George Boardman (missionary)

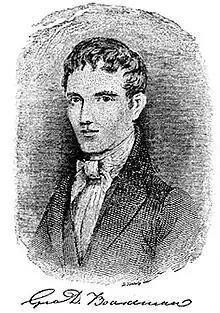
Missionary to Burma

He was born in Livermore, Maine, the son of the Rev. Sylvanus Boardman. He attended Colby College, and was the school's first graduate in 1822. He served as tutor for a year at Colby, then continued his education at Andover Theological Seminary. On February 16, 1825, he was ordained a Baptist minister in West Yarmouth, Maine. Rev. Jeremiah Chaplin, President of Colby College, spoke at his ordination. Boardman married Sarah Hall on July 4, 1825.